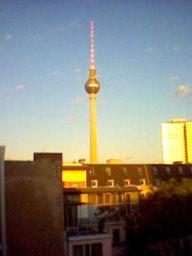
Weather: sun or clear